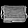
Label: Bag